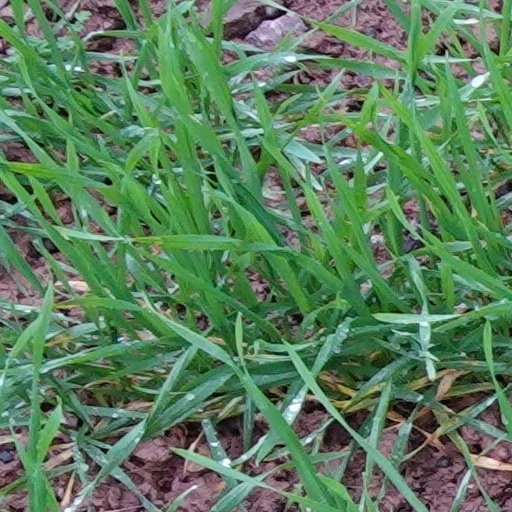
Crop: wheat